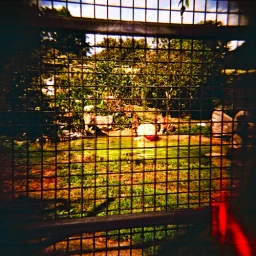
Yep - they're there if you look closely...DianaF+ with Portra 160VC developed in kitchen sink